Kingdom of Kandy

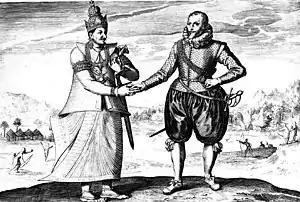
King Vimaladharmasurya I receiving Joris van Spilbergen, 1603

The city of Senkadagalapura may have been founded as early as the mid-14th century during the reign of Vikramabahu III of Gampola (1357–1374). Central Sri Lanka was ruled by the kings of Kotte from the early 15th to late 16th centuries; with Kotte's weakening in the face of Portuguese influence the area developed into an autonomous domain with Senkadagalapura at its capital. Following the Spoiling of Vijayabahu in 1521, and the subsequent partition of the kingdom of Kotte, Kandy asserted its independence and emerged as a serious rival to the eastern and southern kingdoms.